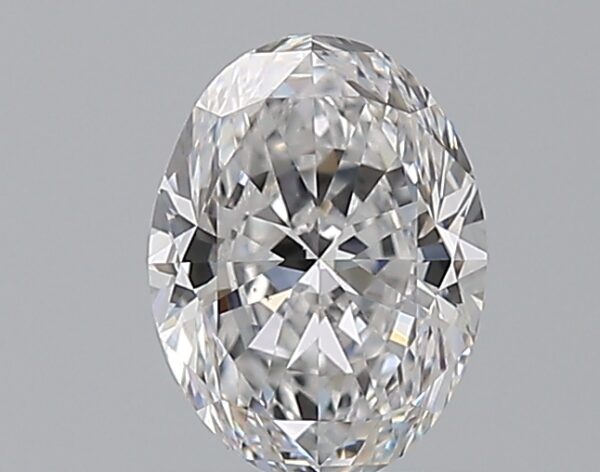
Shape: oval
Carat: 1
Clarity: VS2
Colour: D
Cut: EX
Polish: VG
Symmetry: VG
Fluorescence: F
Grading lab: GIA
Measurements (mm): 7.38 x 5.5 x 3.52